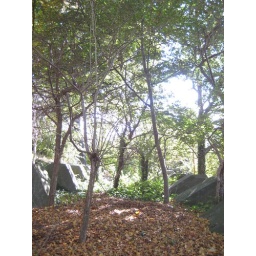
All this photo is missing is a knight on a white horse in the background somewhere..